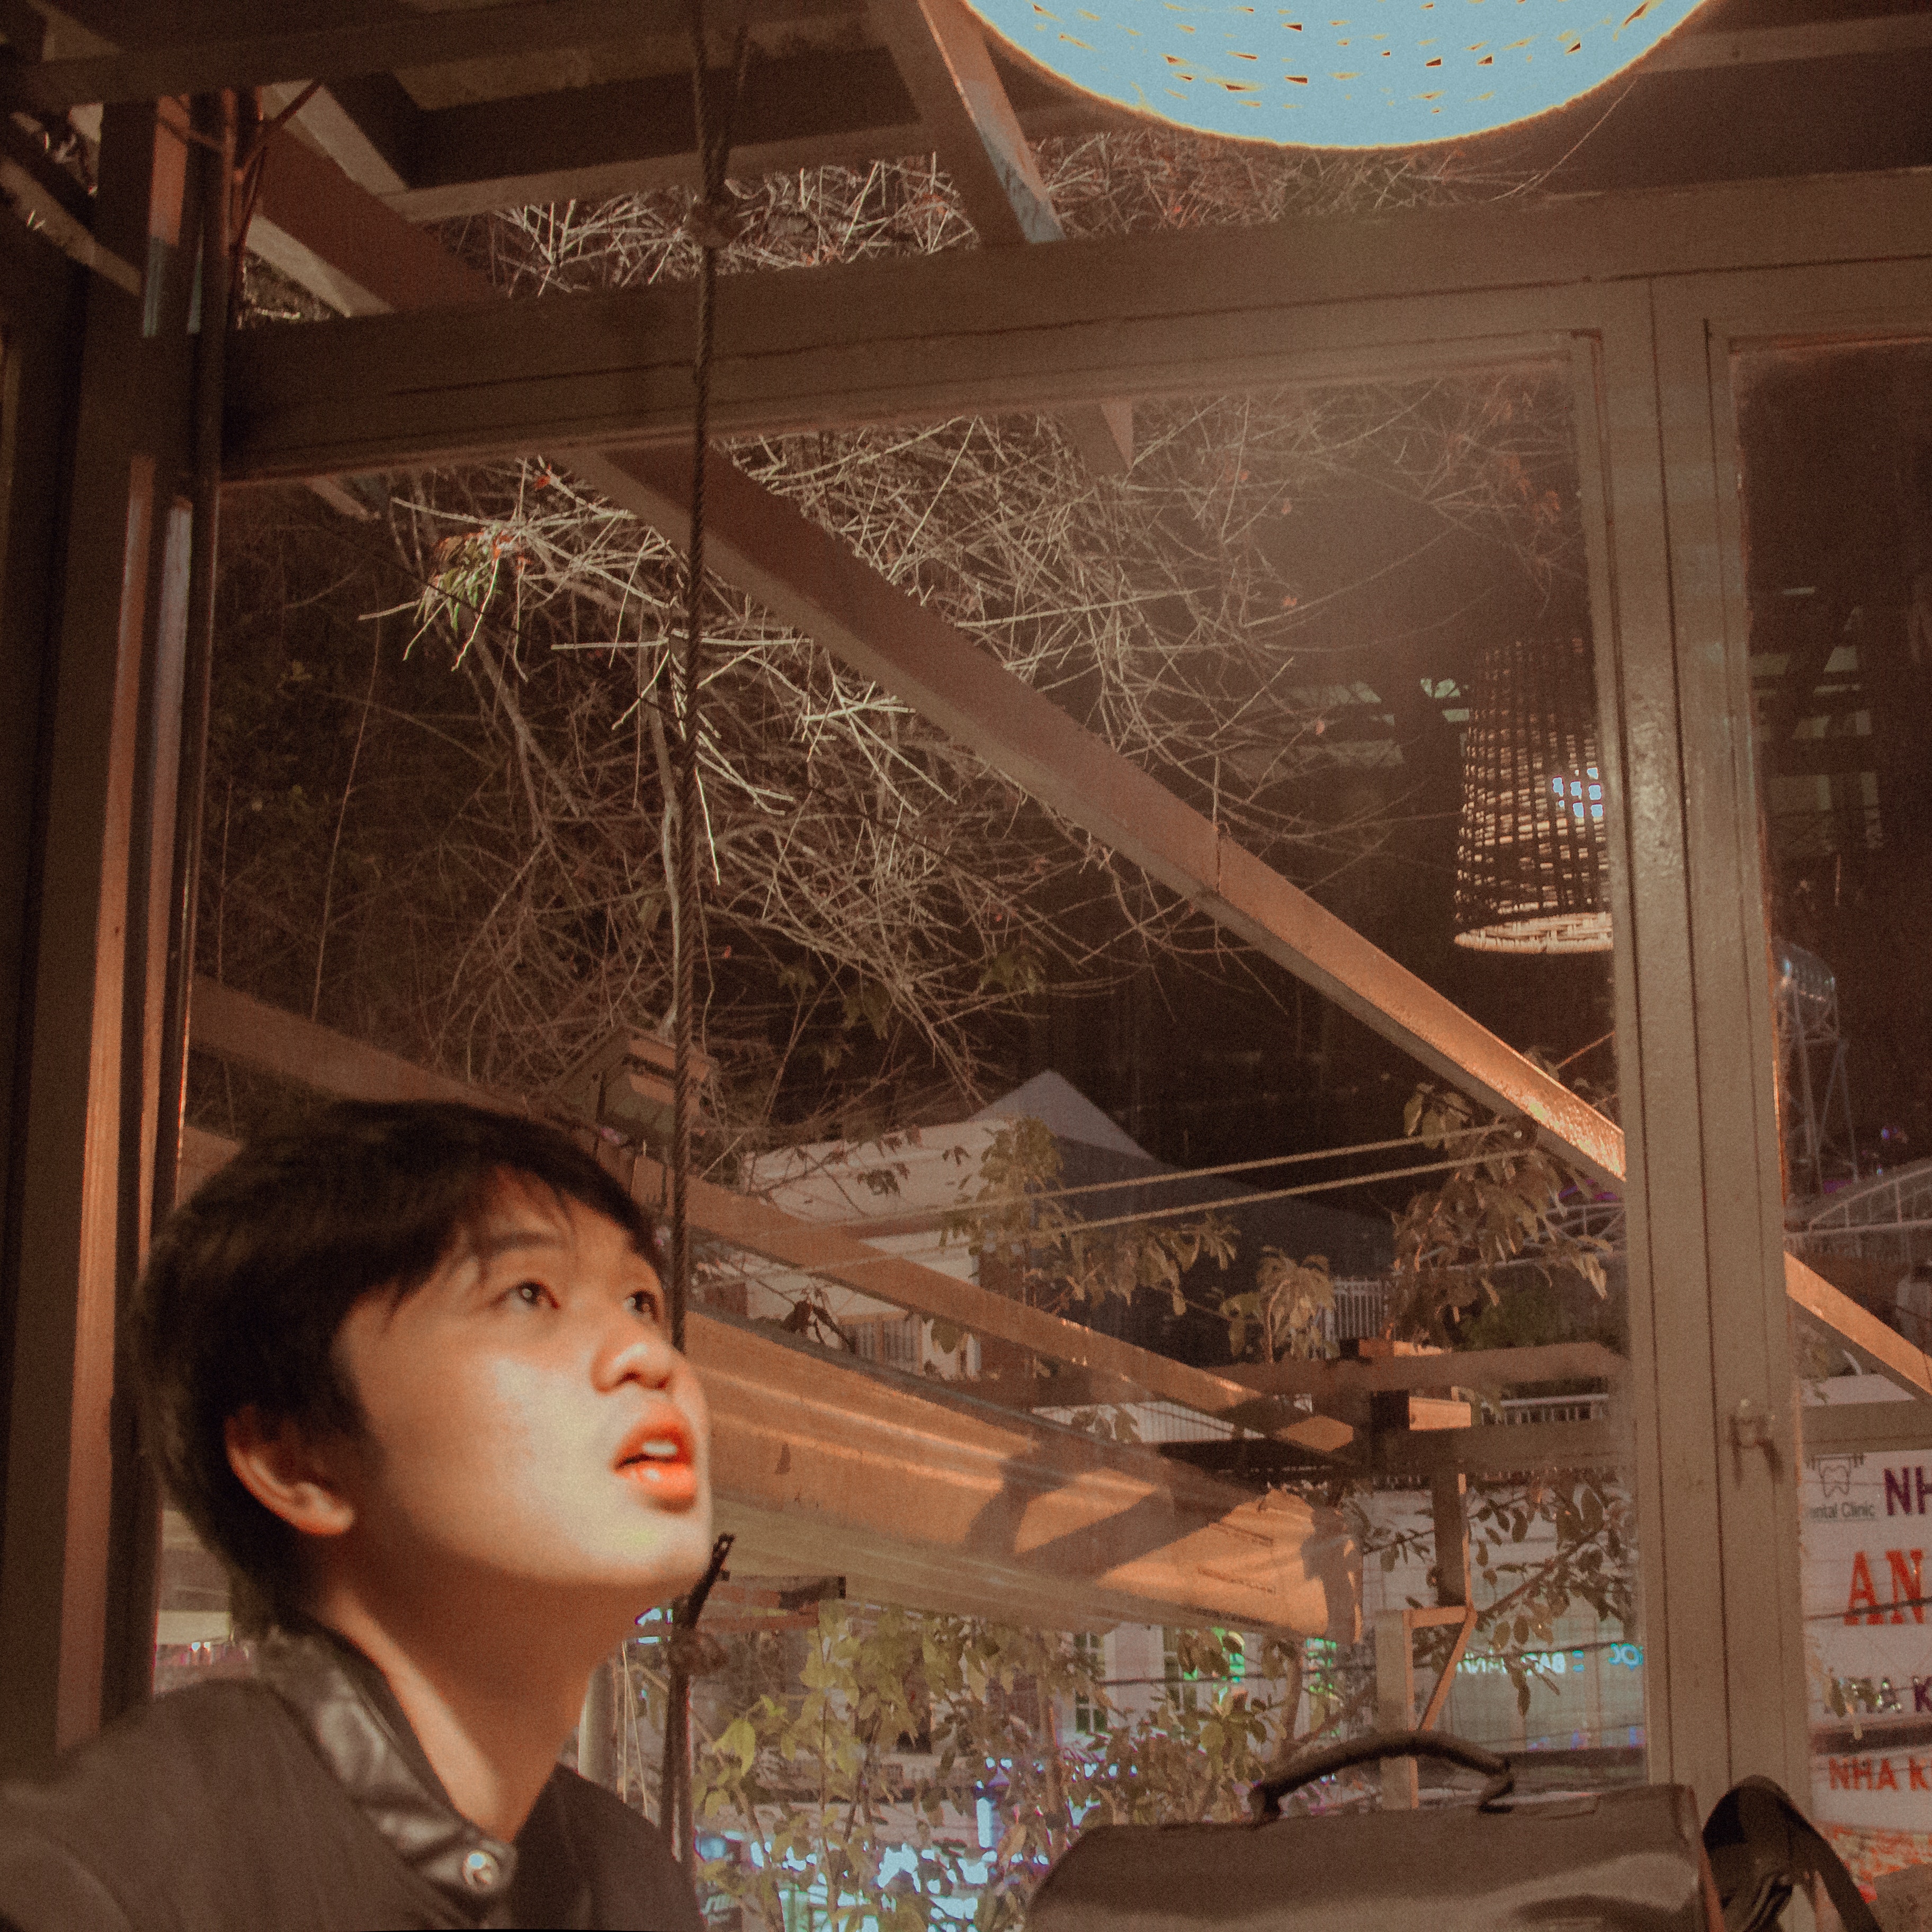
window, Tints and shades